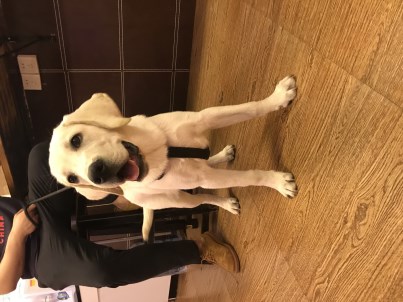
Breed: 3580-n000122-Labrador_retriever